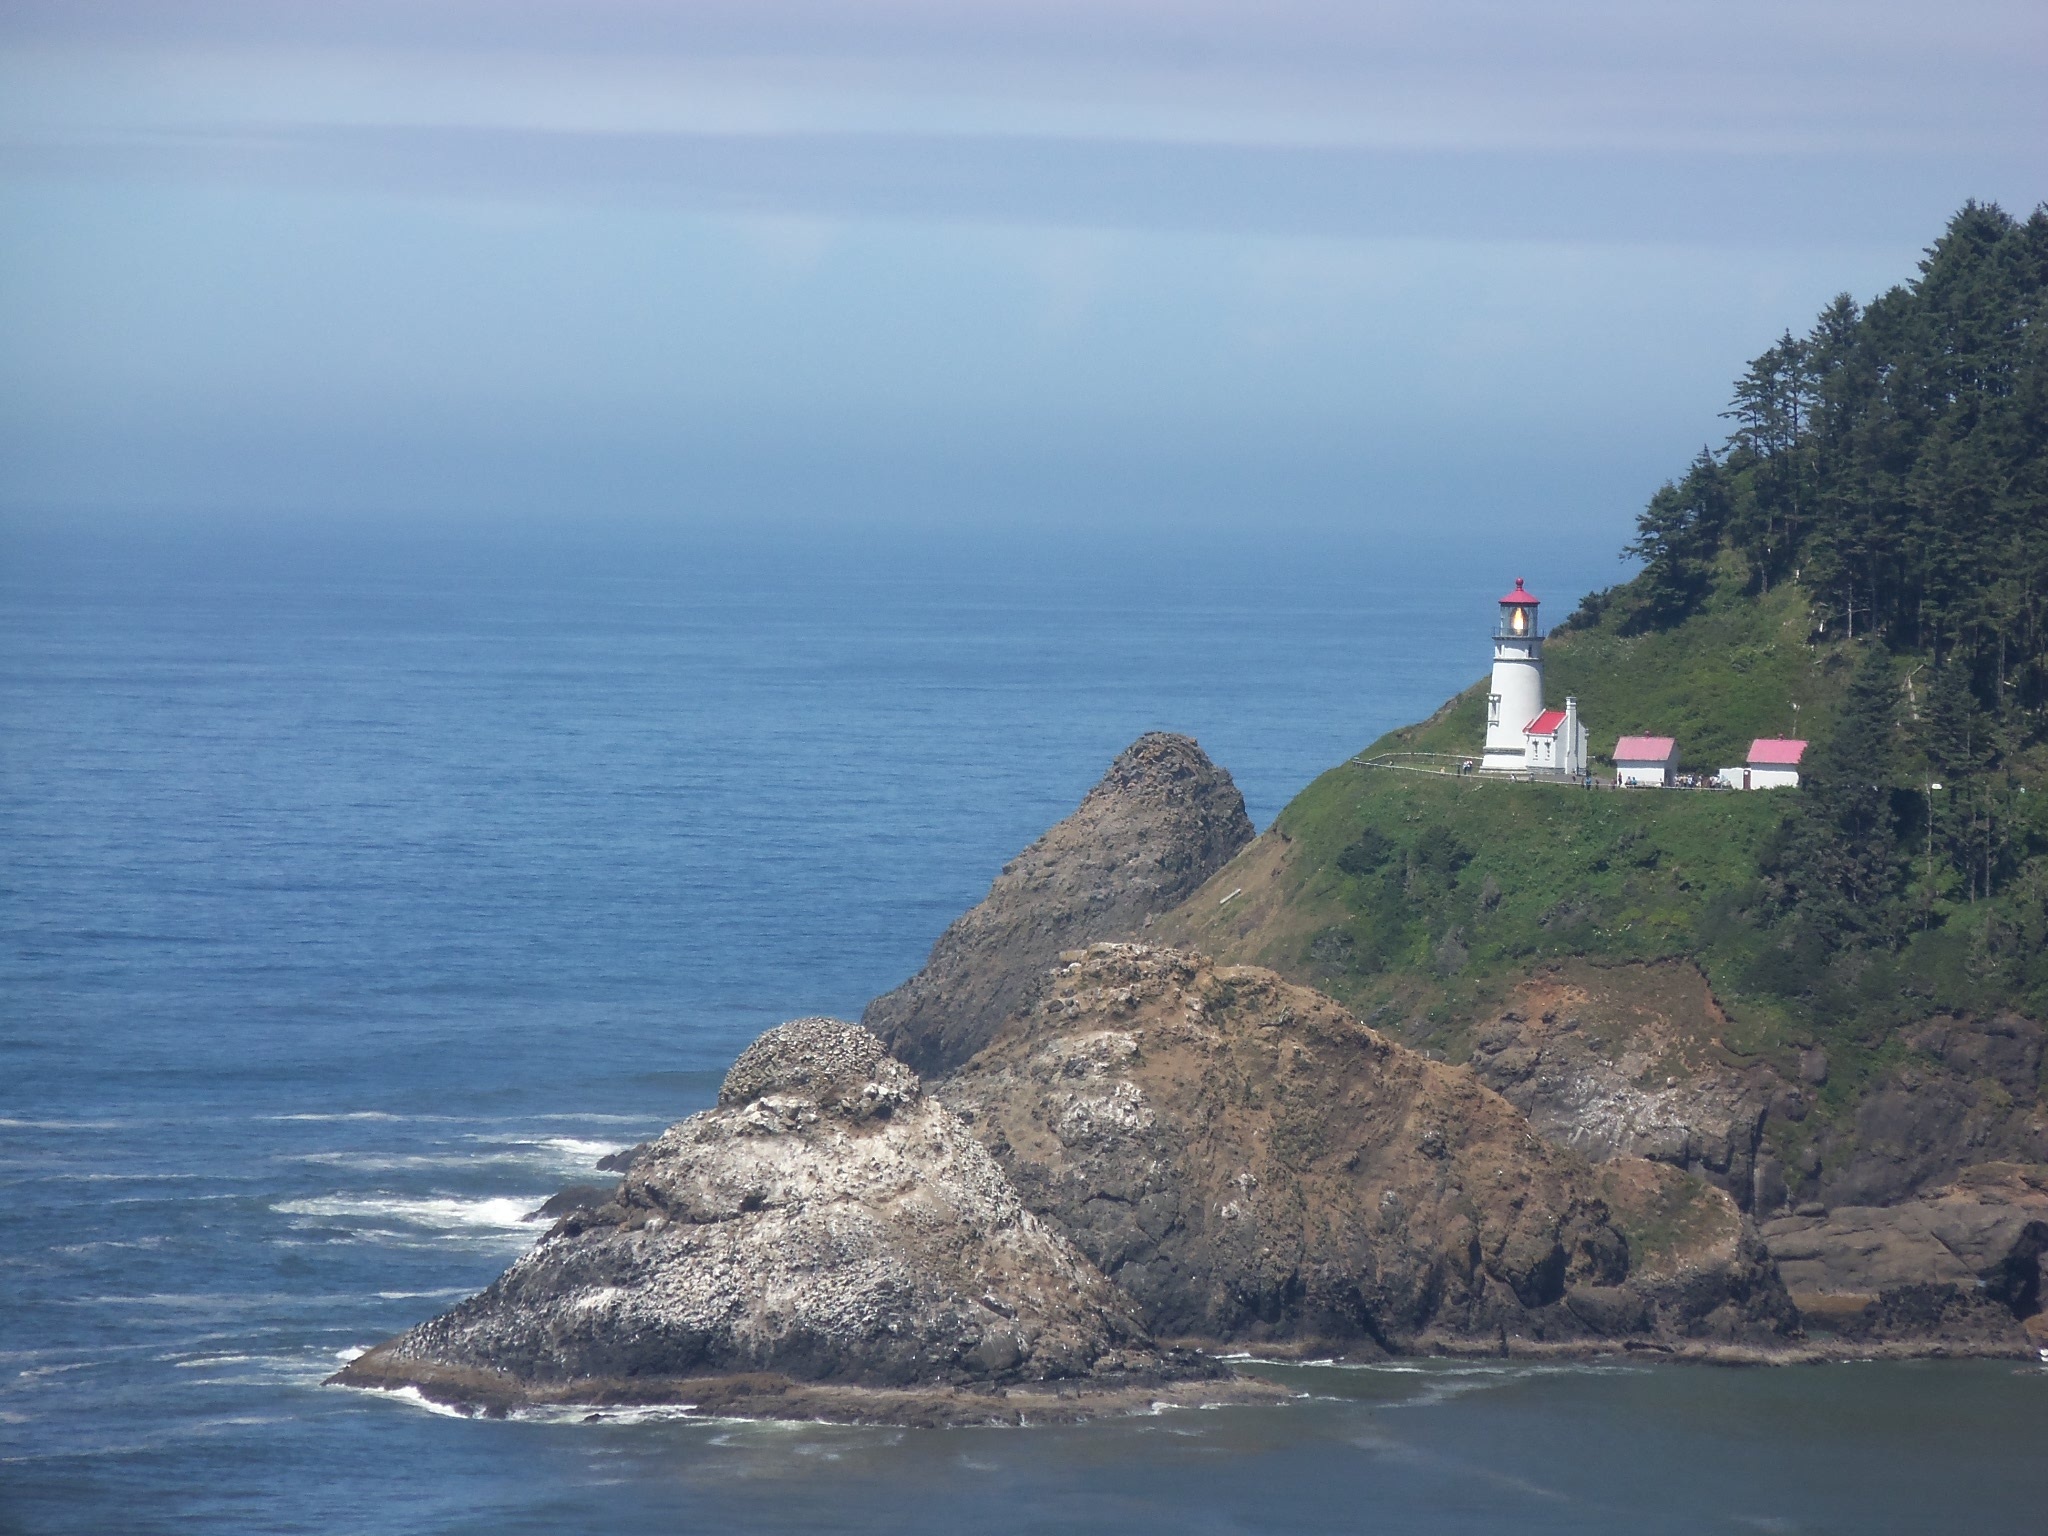
landscape, sea, coast, rock, ocean, horizon, lighthouse, shore, wave, cliff, cove, tower, bay, terrain, cape, oregon, islet, landform